Rivian EDV

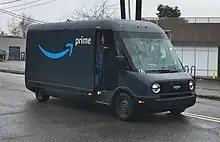
Rivian EDV-700

The van is built in three sizes, with nominal storage capacities of . Each size shares the same stand-up interior height, but the smallest -500 model is narrower than the others. All of the vans are built on the same platform—basic electrical and network architecture, ECUs, and battery-pack design—as the Rivian R1 models, and use a basic single-motor e-axle drive unit. The van is built with a steel chassis on a "low-feature-content" assembly line to keep costs down. The van is explicitly designed to allow Amazon to reduce costs and shrink its carbon footprint.